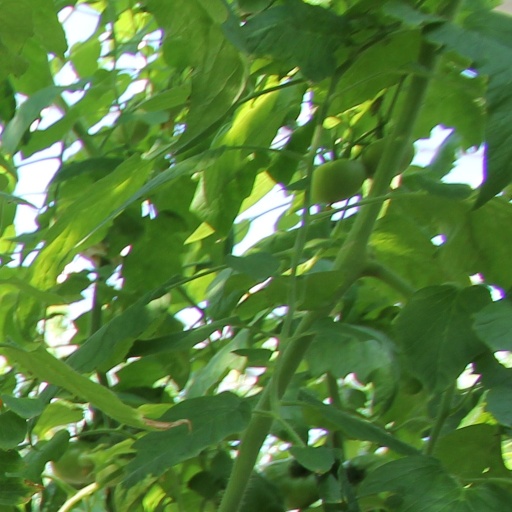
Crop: tomato